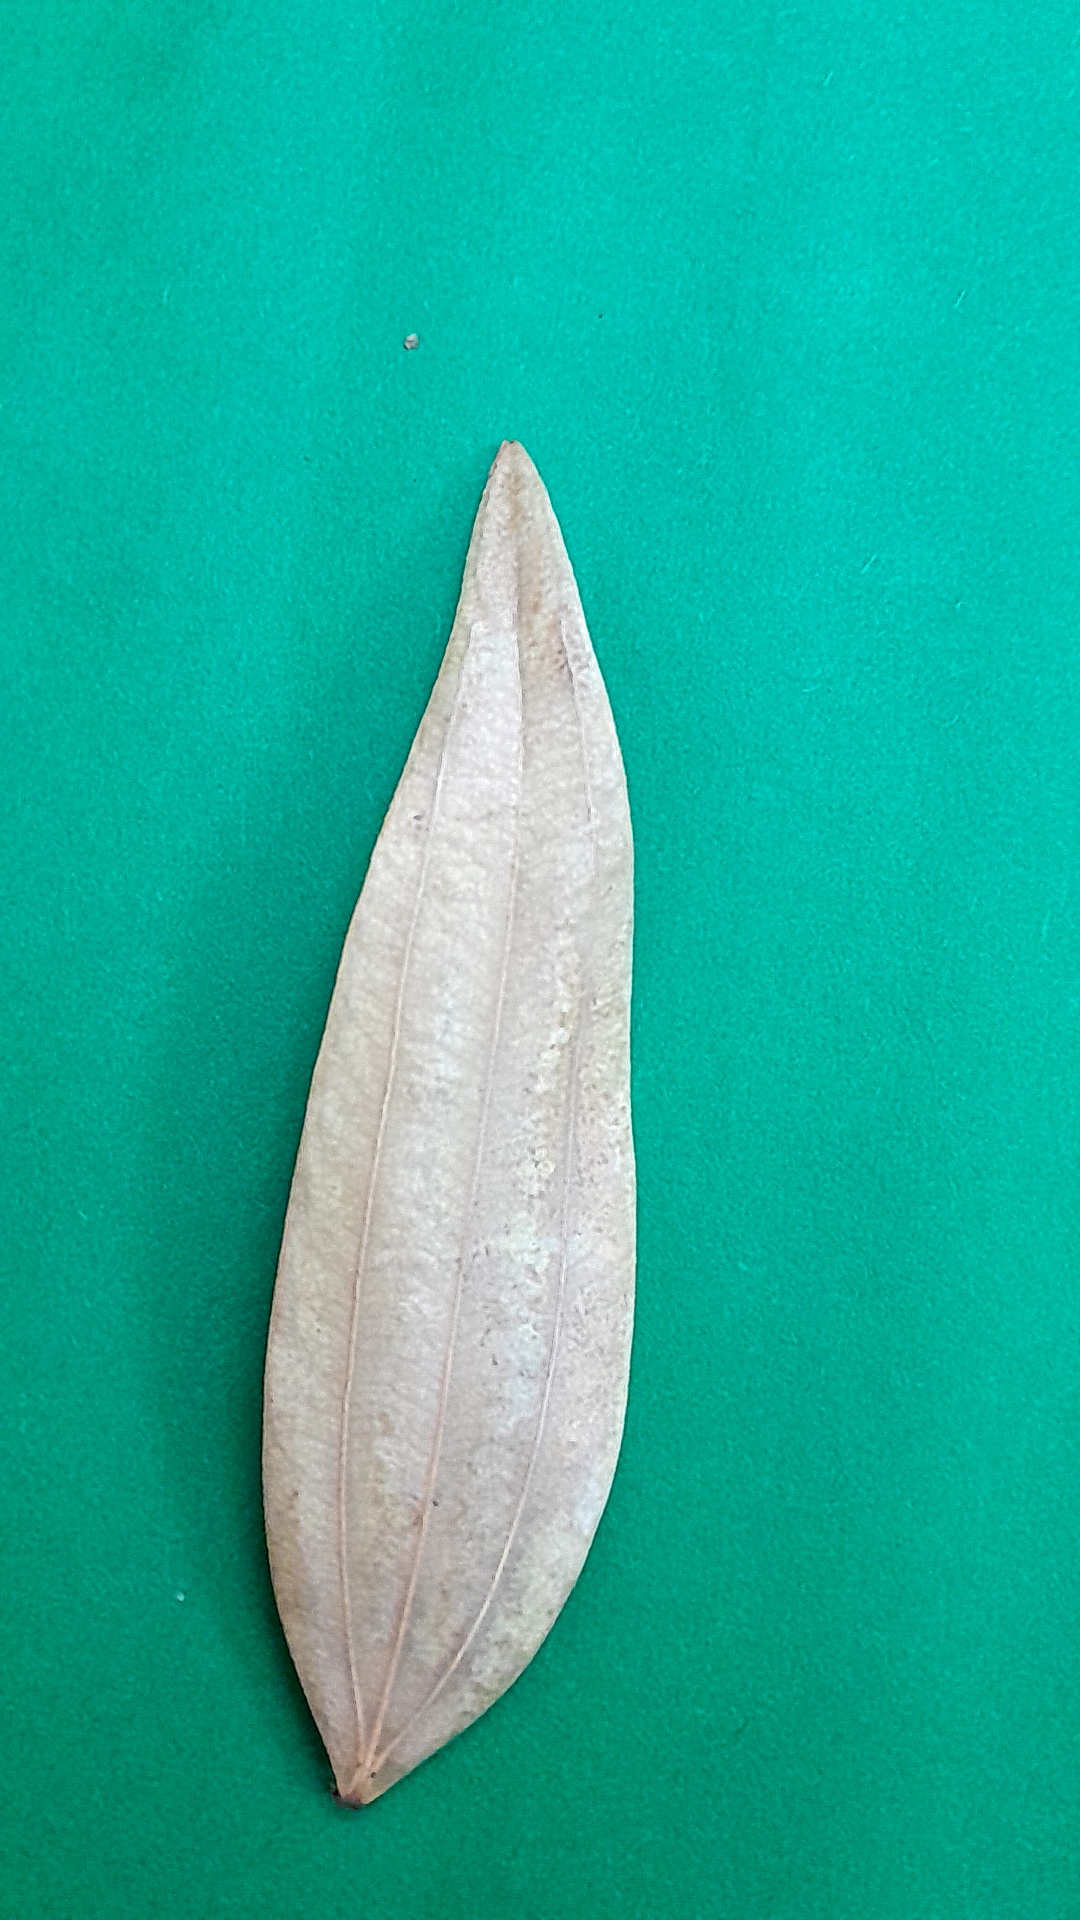
Label: Dry Leaf